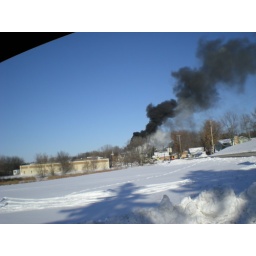
On my way to shop I found the road blocked due to fire of apartment building in Loretto